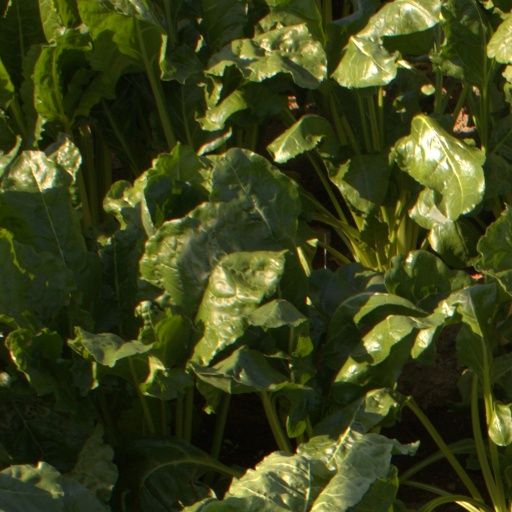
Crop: sugar beet